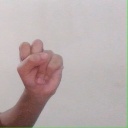
अक्षर: स